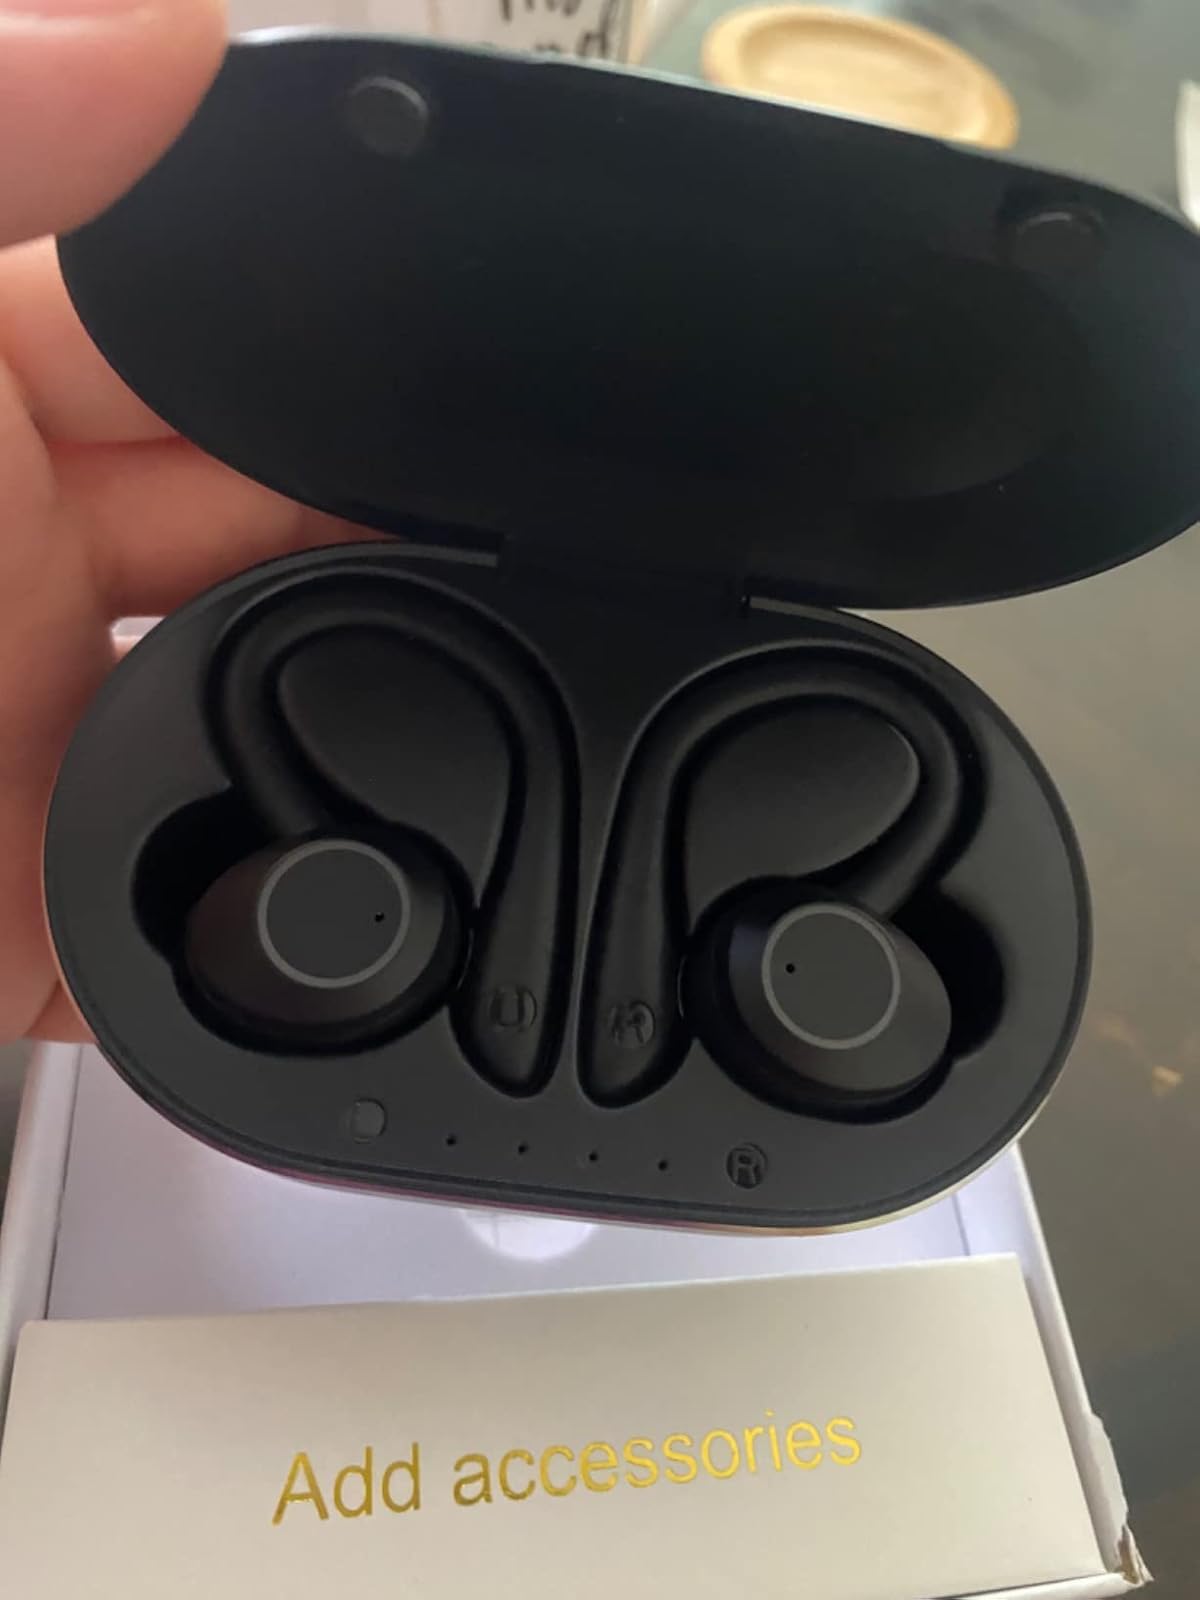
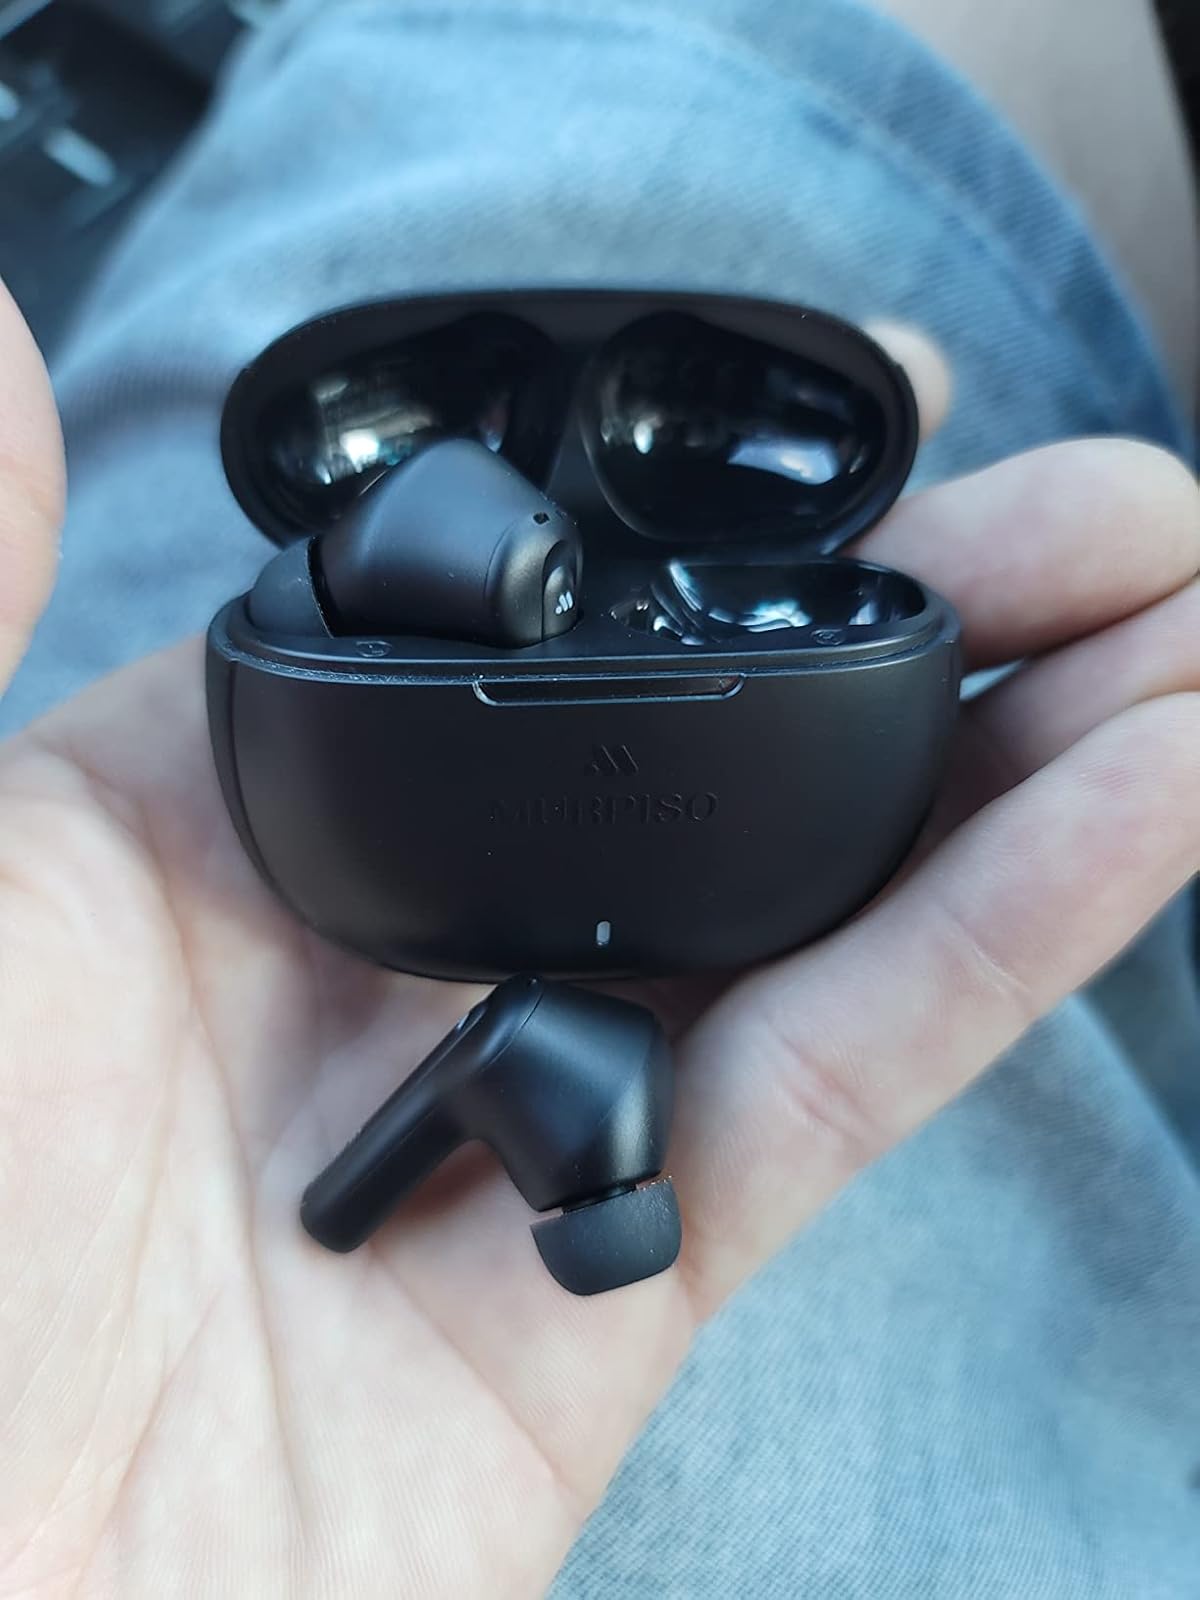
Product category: earbuds
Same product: no